Manganji Station

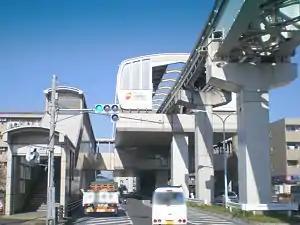
Manganji Station

is a station on the Tama Toshi Monorail Line in Hino, Tokyo, Japan.